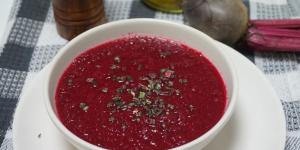
salmorejo de remolacha